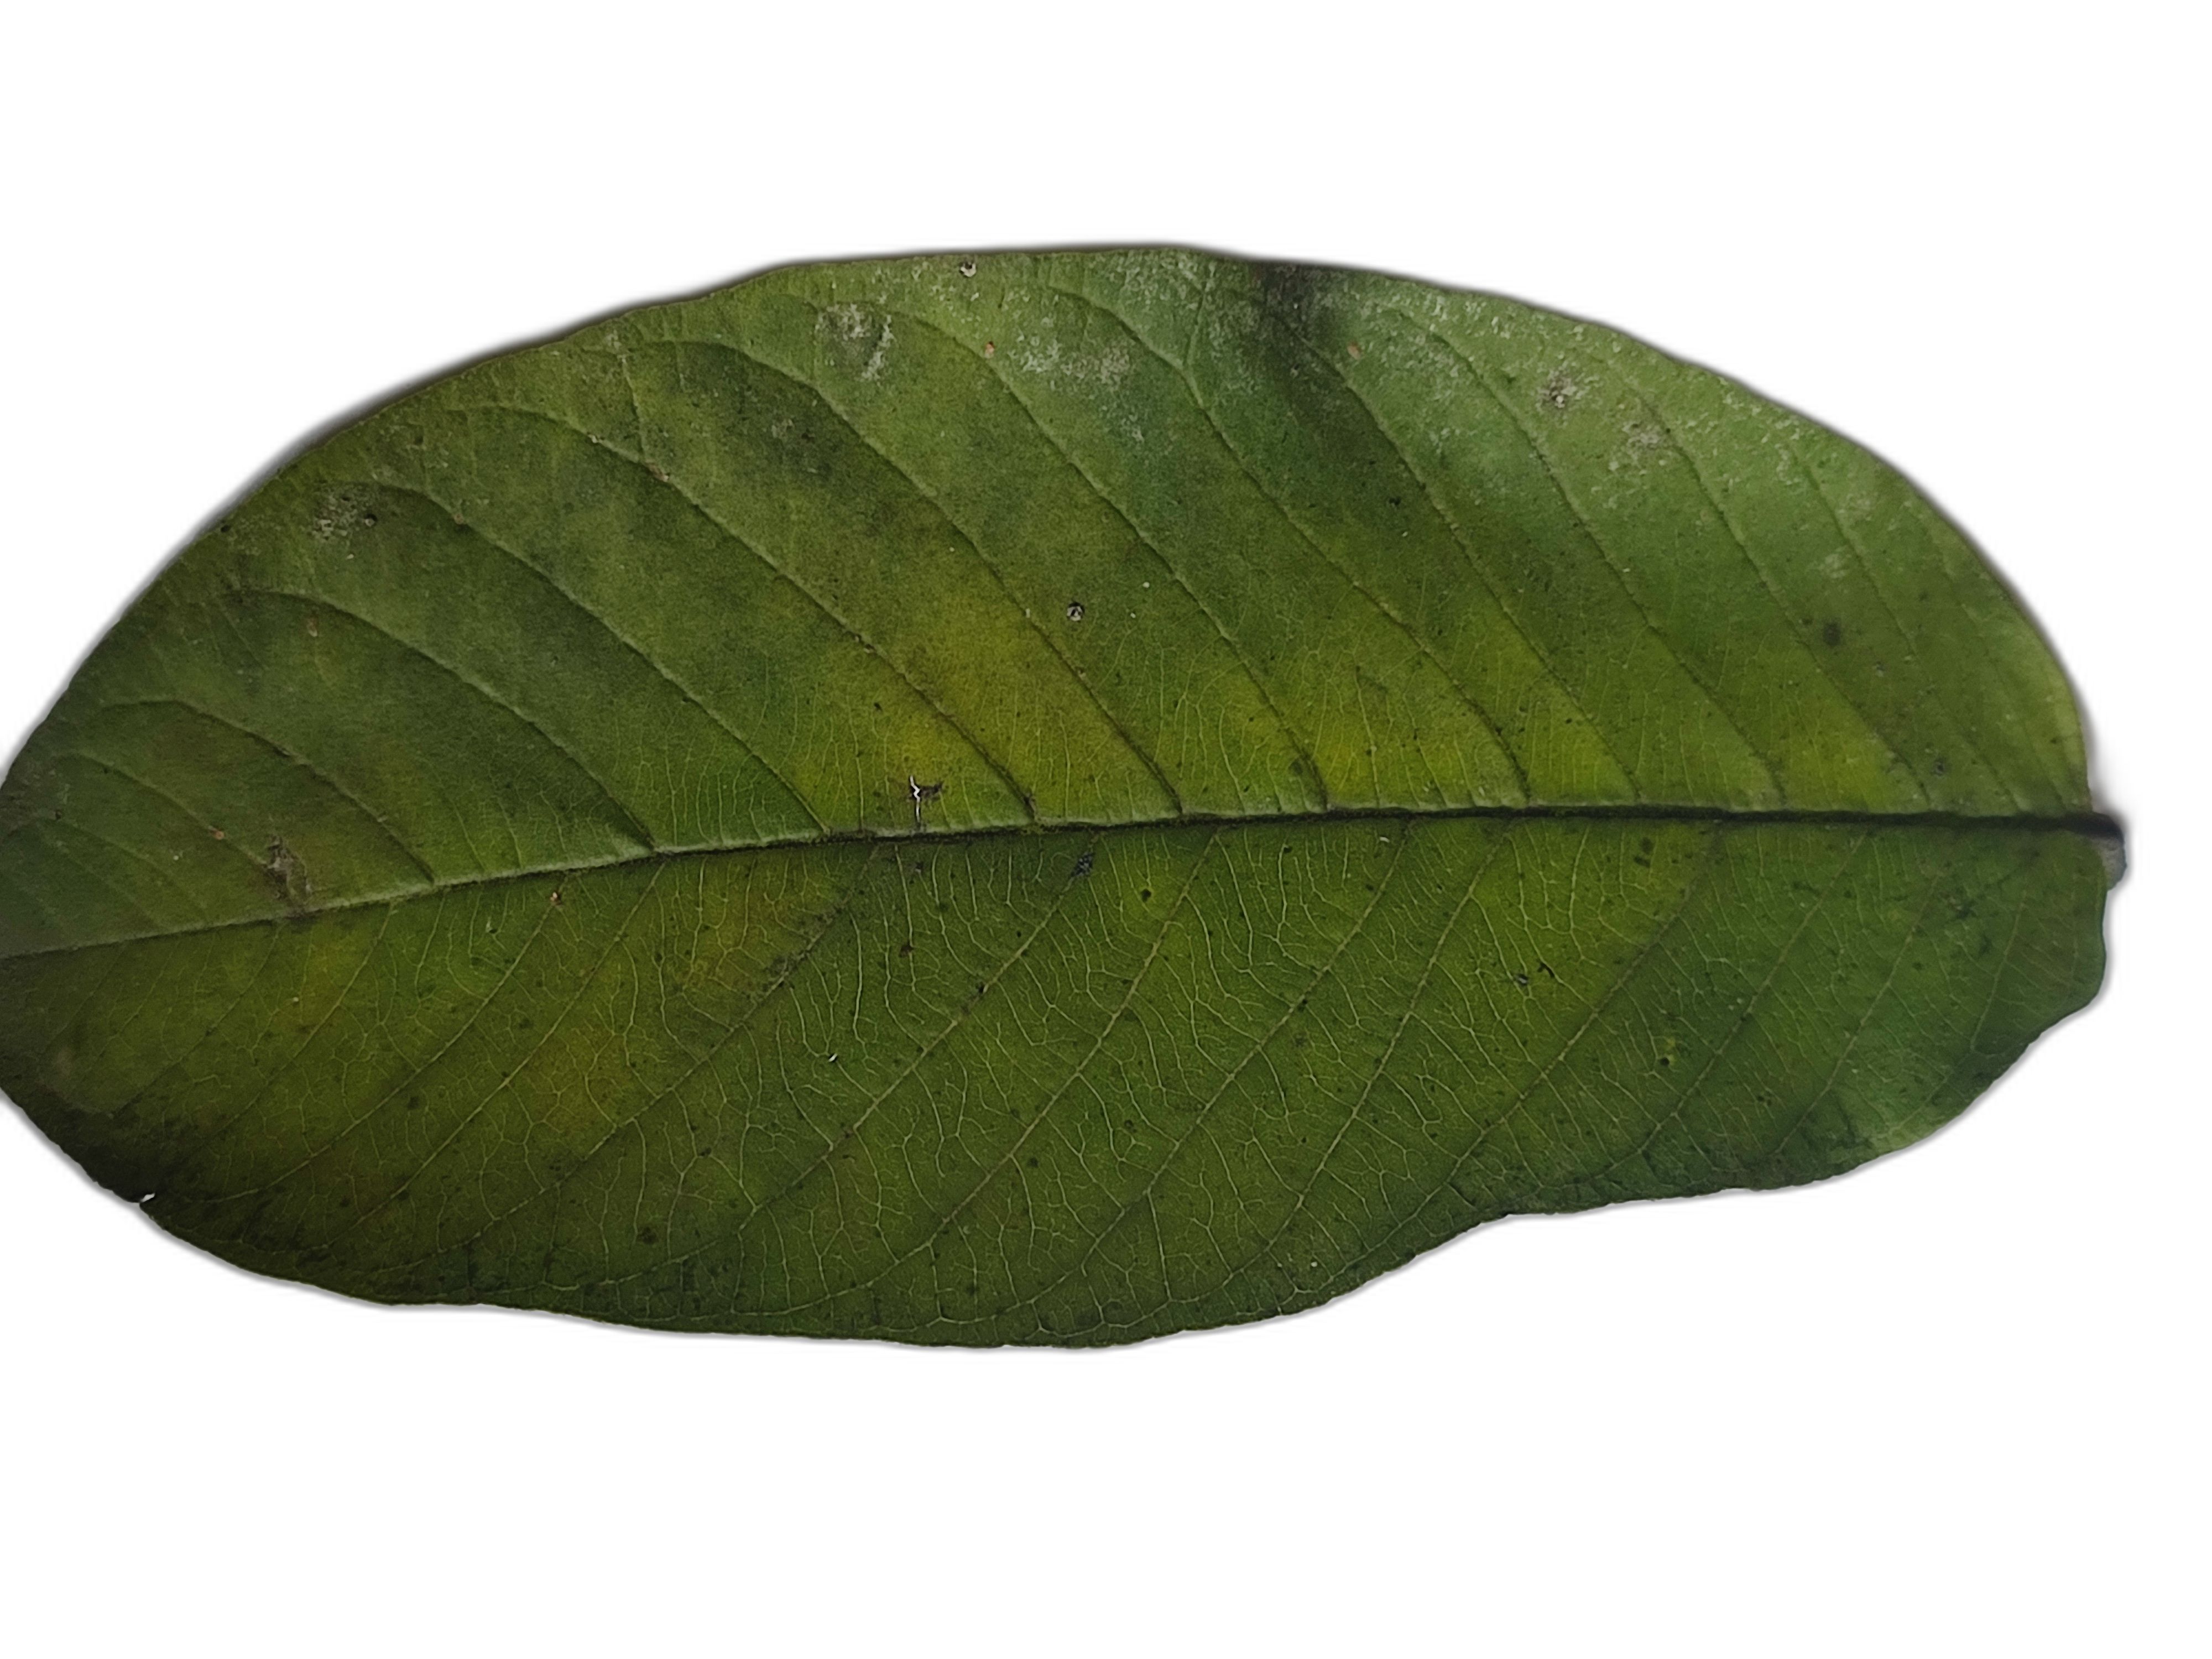
Plant part: leaf
Disease: Healthy